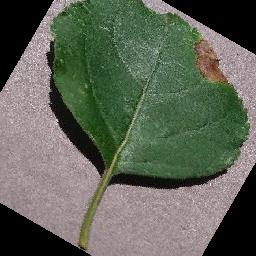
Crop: apple
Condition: black_rot